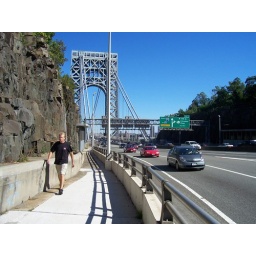
I'm in New Jersey! It was very exciting for me to cross this bridge by bike. I'm not sure why.